R. L. Batts

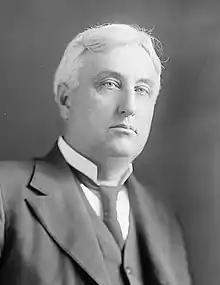

Robert Lynn Batts (November 1, 1864 – May 19, 1935), known professionally as R. L. Batts, was a United States circuit judge of the United States Court of Appeals for the Fifth Circuit.